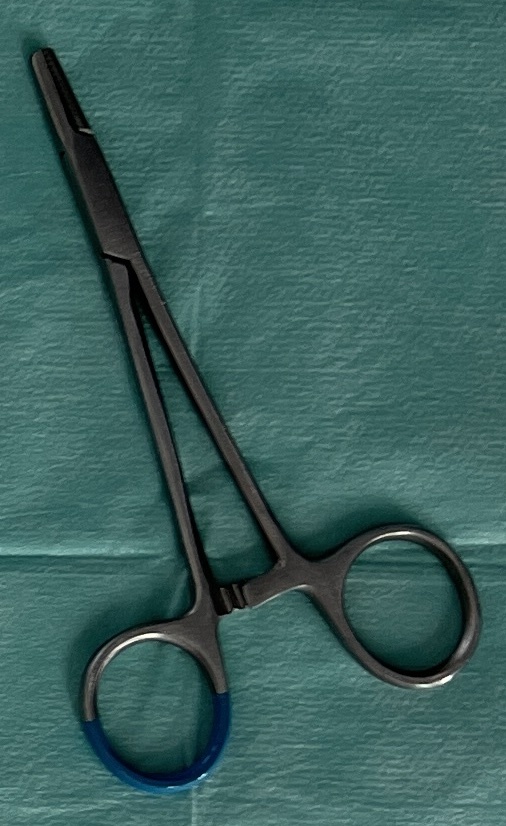
Hinged instrument state: closed